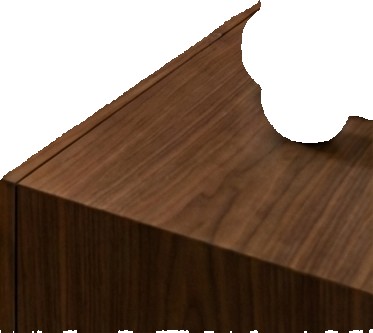
Surface category: table